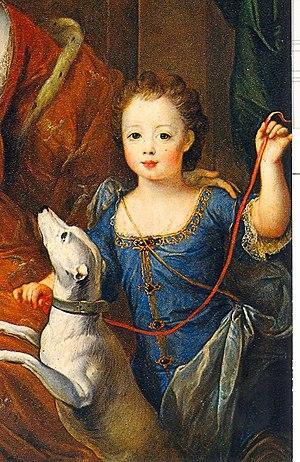
Une peinture d'Élisabeth Charlotte d'Orléans et son fils, Louis, par Gobert.